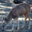
Label: deer